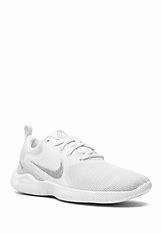
Brand: Nike
Model: Flex Experience Run 10